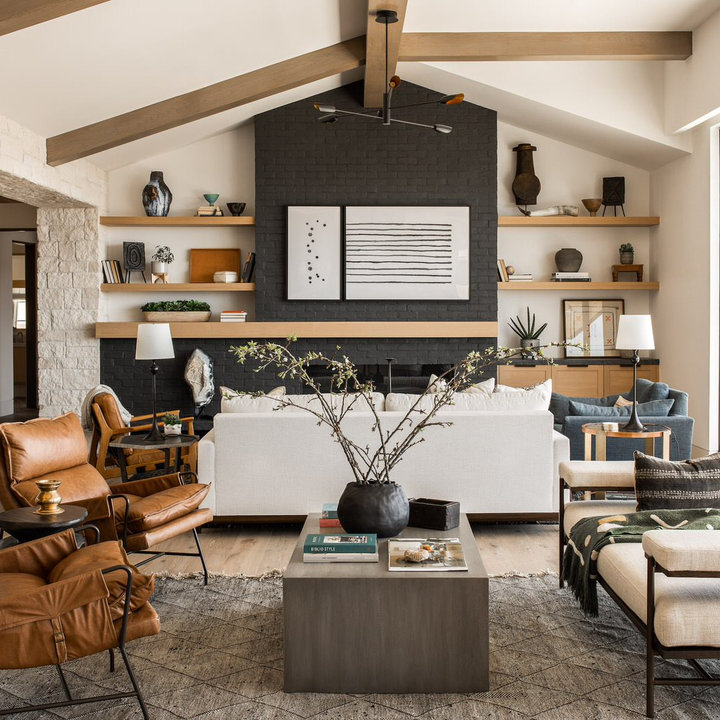
Style: Vintage